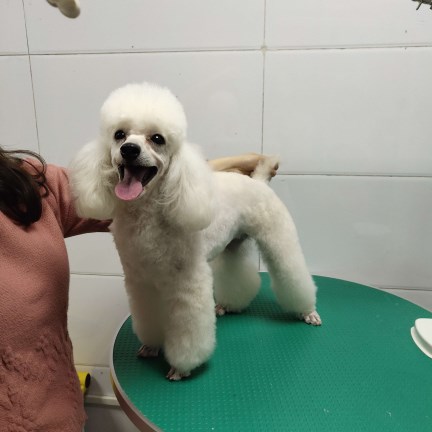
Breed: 2925-n000114-toy_poodle